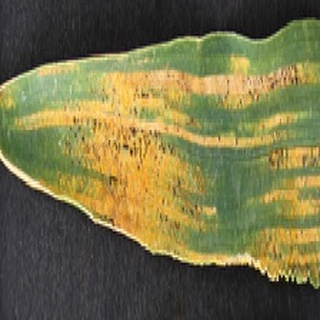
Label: wheat_yellow_rust